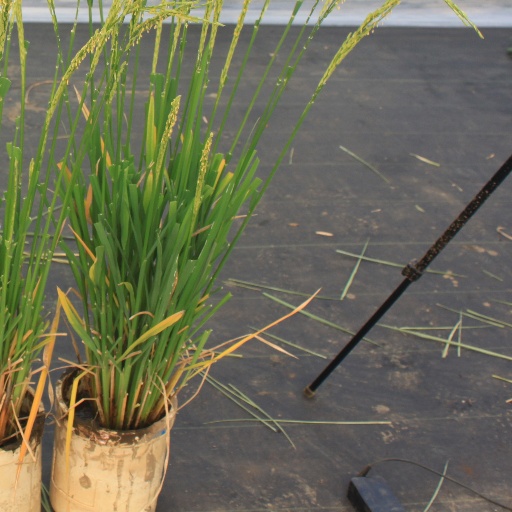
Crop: rice